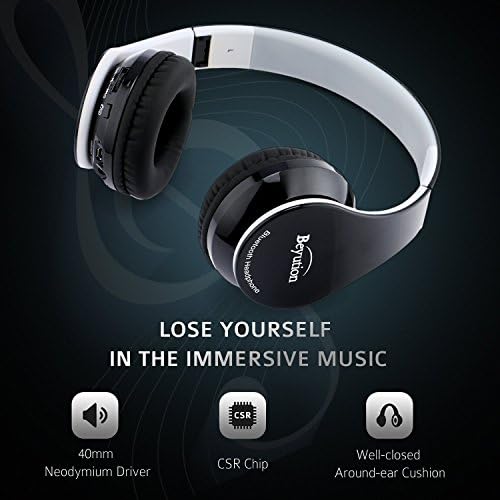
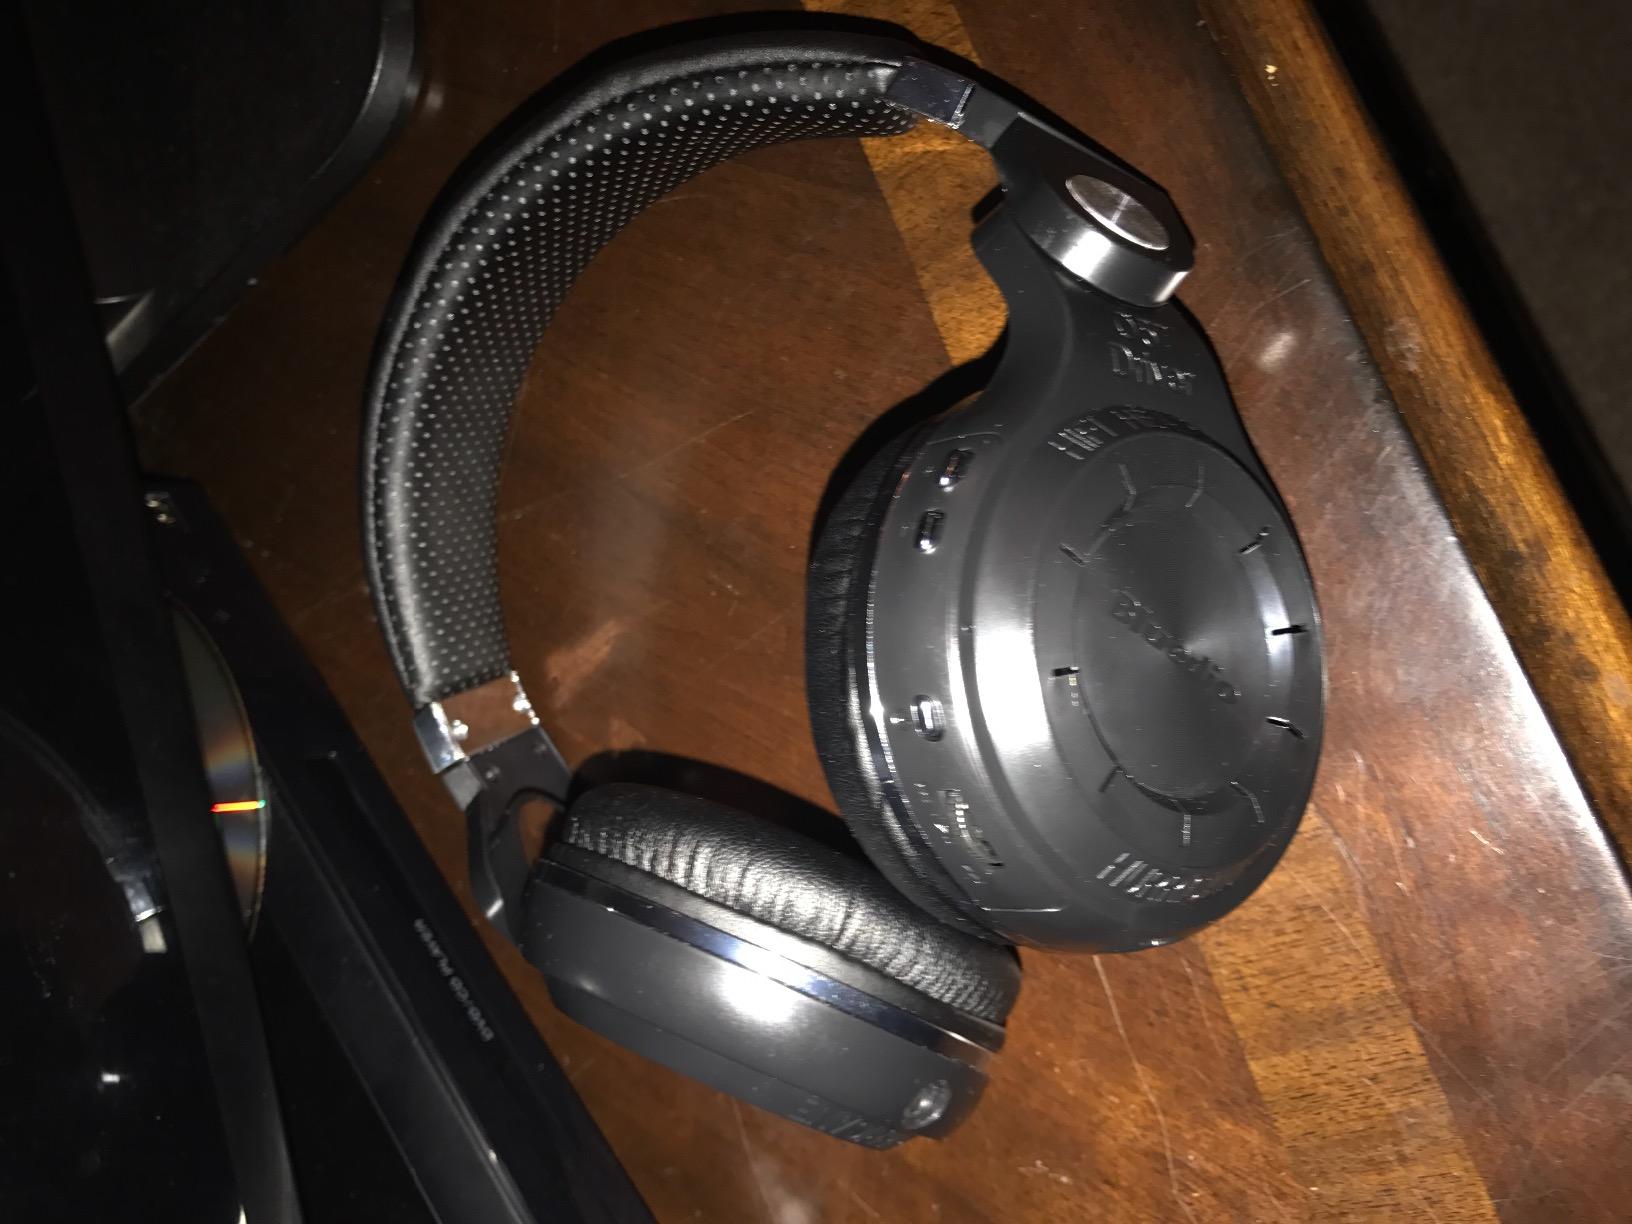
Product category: headphones
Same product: no